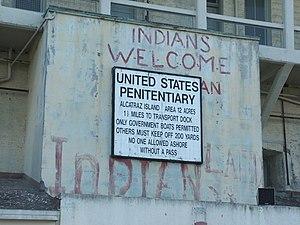
L’occupation d'Alcatraz est l’occupation pacifique de l’île d’Alcatraz dans la baie de San Francisco en Californie par un groupe d’activistes amérindiens. Elle dura dix-neuf mois entre le 20 novembre 1969 et le 11 juin 1971. Elle s’inscrit dans le contexte de la montée du Red Power movement et l’organisation de l’American Indian Movement fondé en 1968 à Minneapolis.